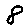
Label: 8